The Unnamed Zone

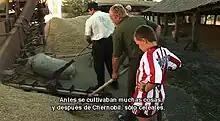

The Unnamed Zone is a 2006 Spanish documentary film by director Carlos Rodríguez about the lives of three young Ukrainian children directly affected by the 1986 Chernobyl disaster.